New Orphan Houses, Ashley Down

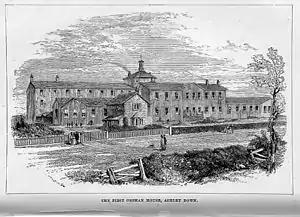
The first Orphan House at Ashley Down

Some eighteen months later, Müller started to think about erecting a second House - he first discusses this in his journal on 5 December 1850. He mentions it again on 4 January 1851, when he receives a single donation of £3,000, Again, after much prayer, he made public his intention, on 28 May 1851, to build a second home for orphans. The cost was estimated to be £27,000 for land and construction, and another £8,000 for furnishing. Twelve months later, only £3,530 - a tenth of the amount required - had been received, but Müller was not discouraged. By the end of the fourth year, the building fund stood at just over £23,059.